Air Doll

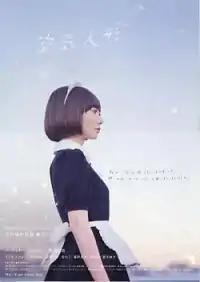
Promotional poster

is a 2009 Japanese drama film directed by Hirokazu Kore-eda. It is based on the manga series "Kuuki Ningyo" by Yoshiie Gōda, which was serialized in the seinen manga magazine "Big Comic Original". It stars Bae Doona as an inflatable sex doll that develops consciousness and falls in love.